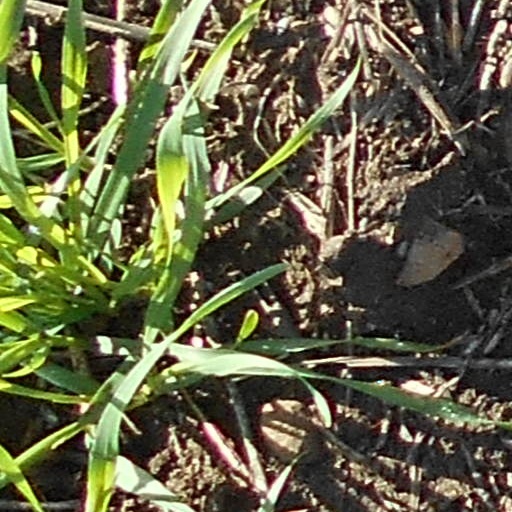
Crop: wheat